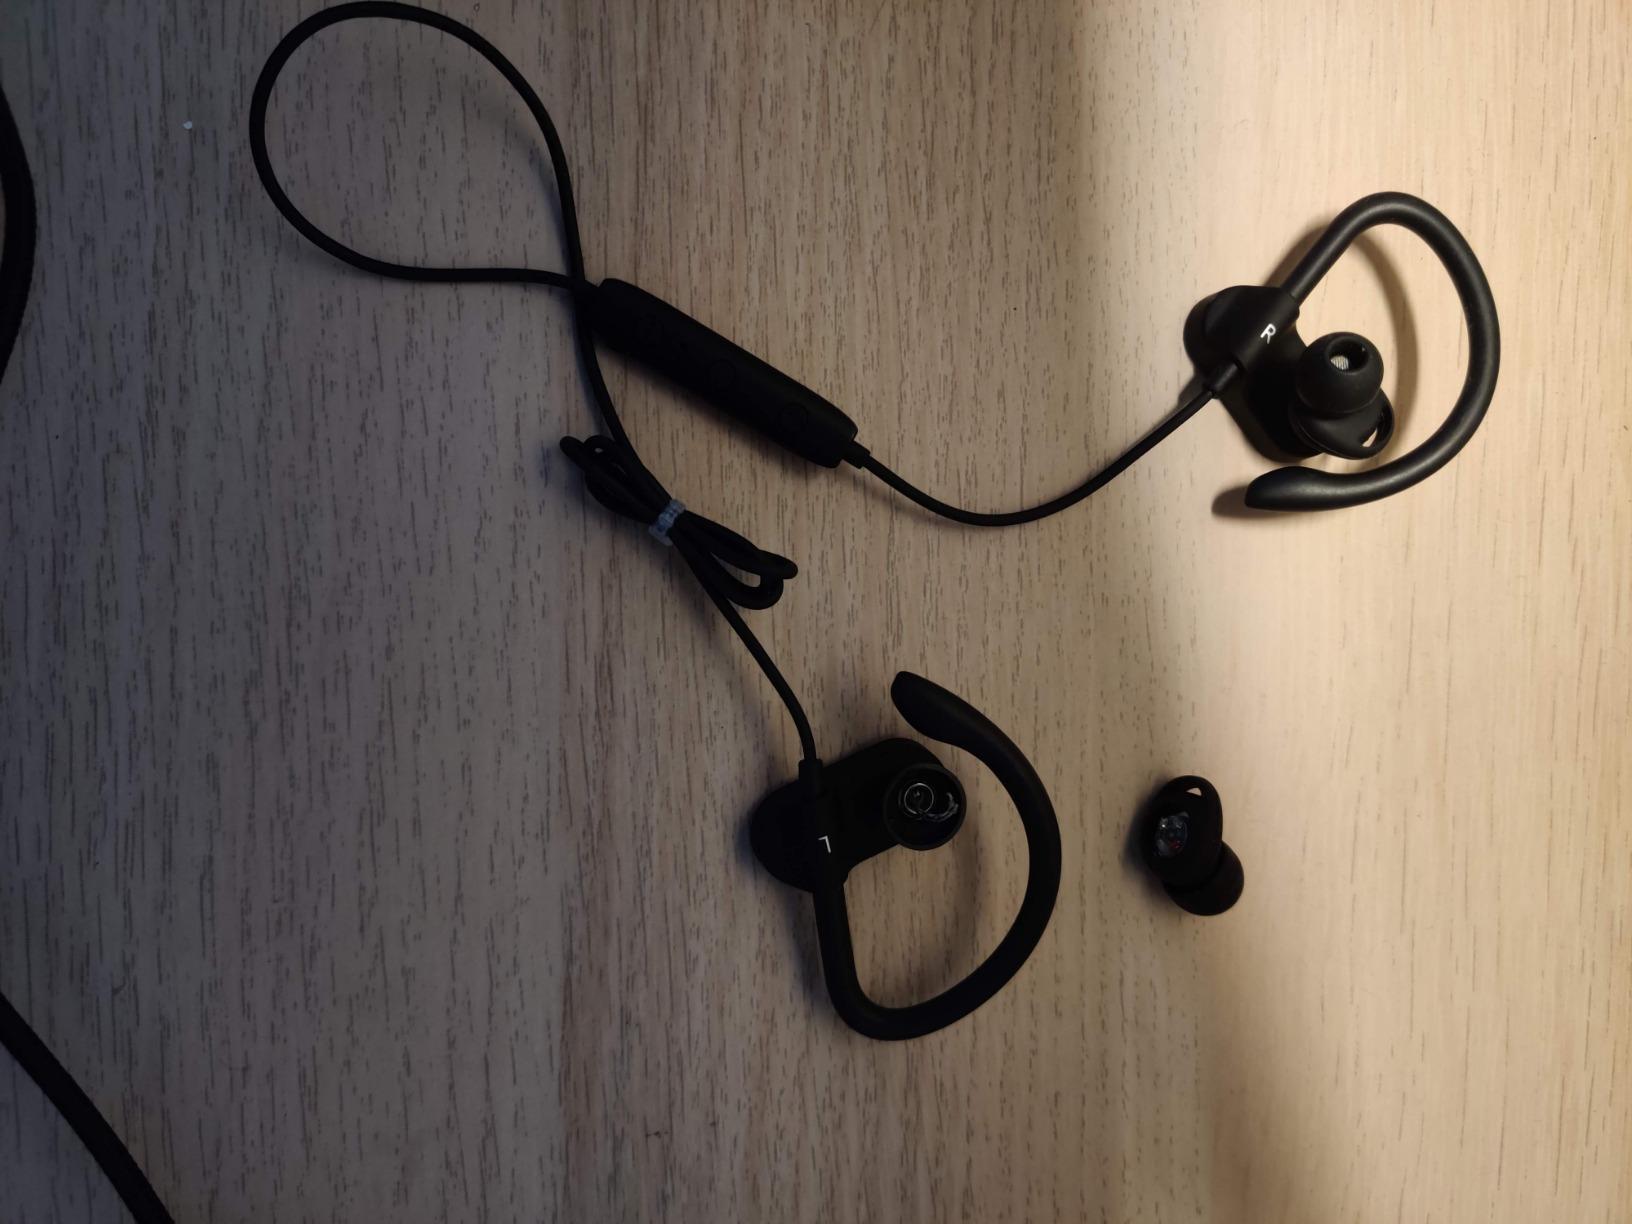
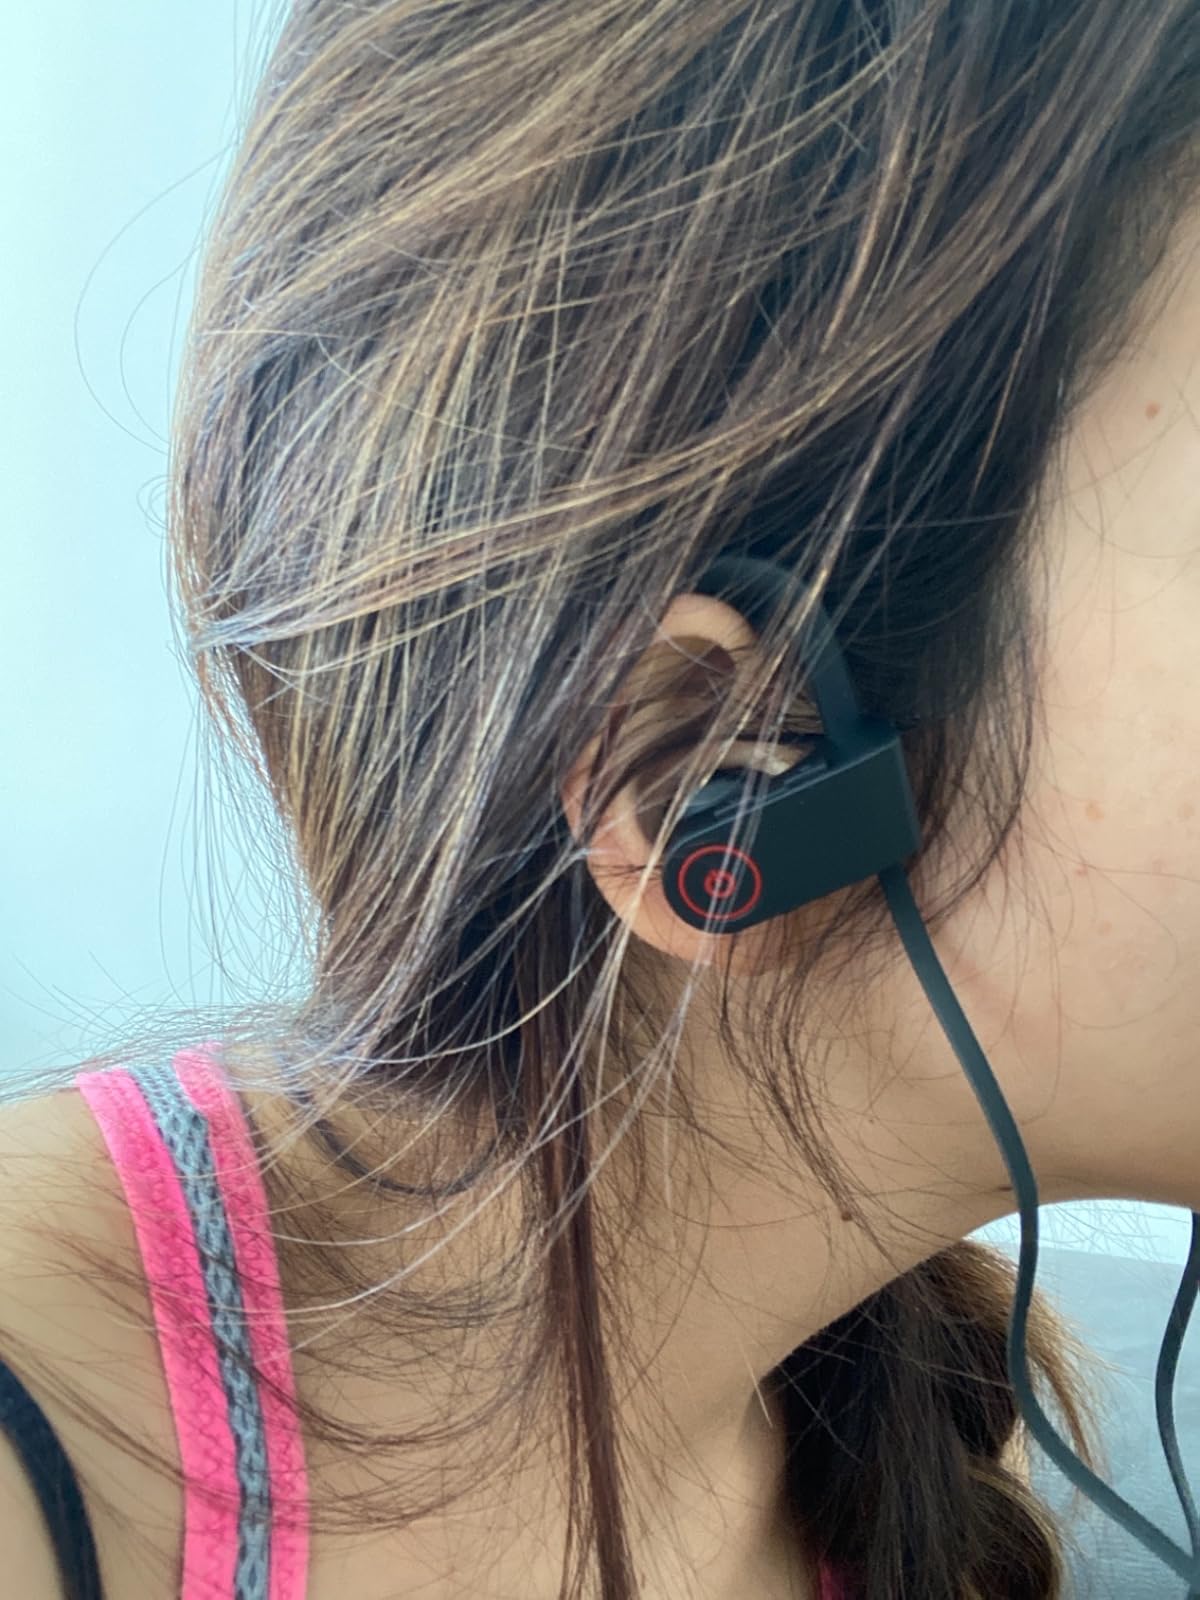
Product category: headphones
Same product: no